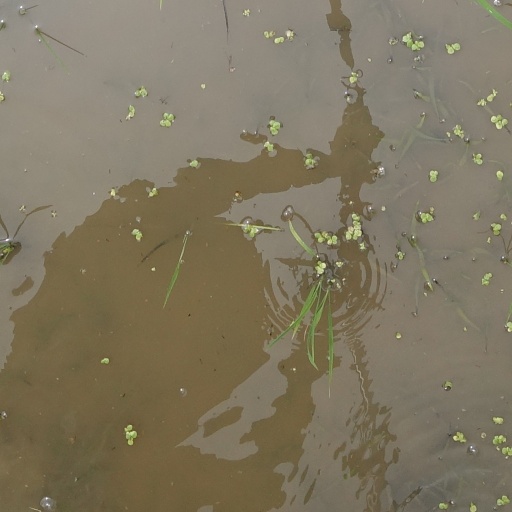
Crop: rice